WDNG

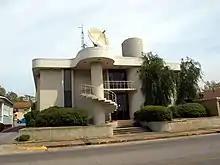
Station building

WDNG (1450 AM, "95.1 The Mountain") is a radio station licensed to serve Anniston, Alabama, United States. The station is owned by John Kennedy, through licensee Lake Broadcasting, Inc. (LBI Media). It airs a classic hits format.